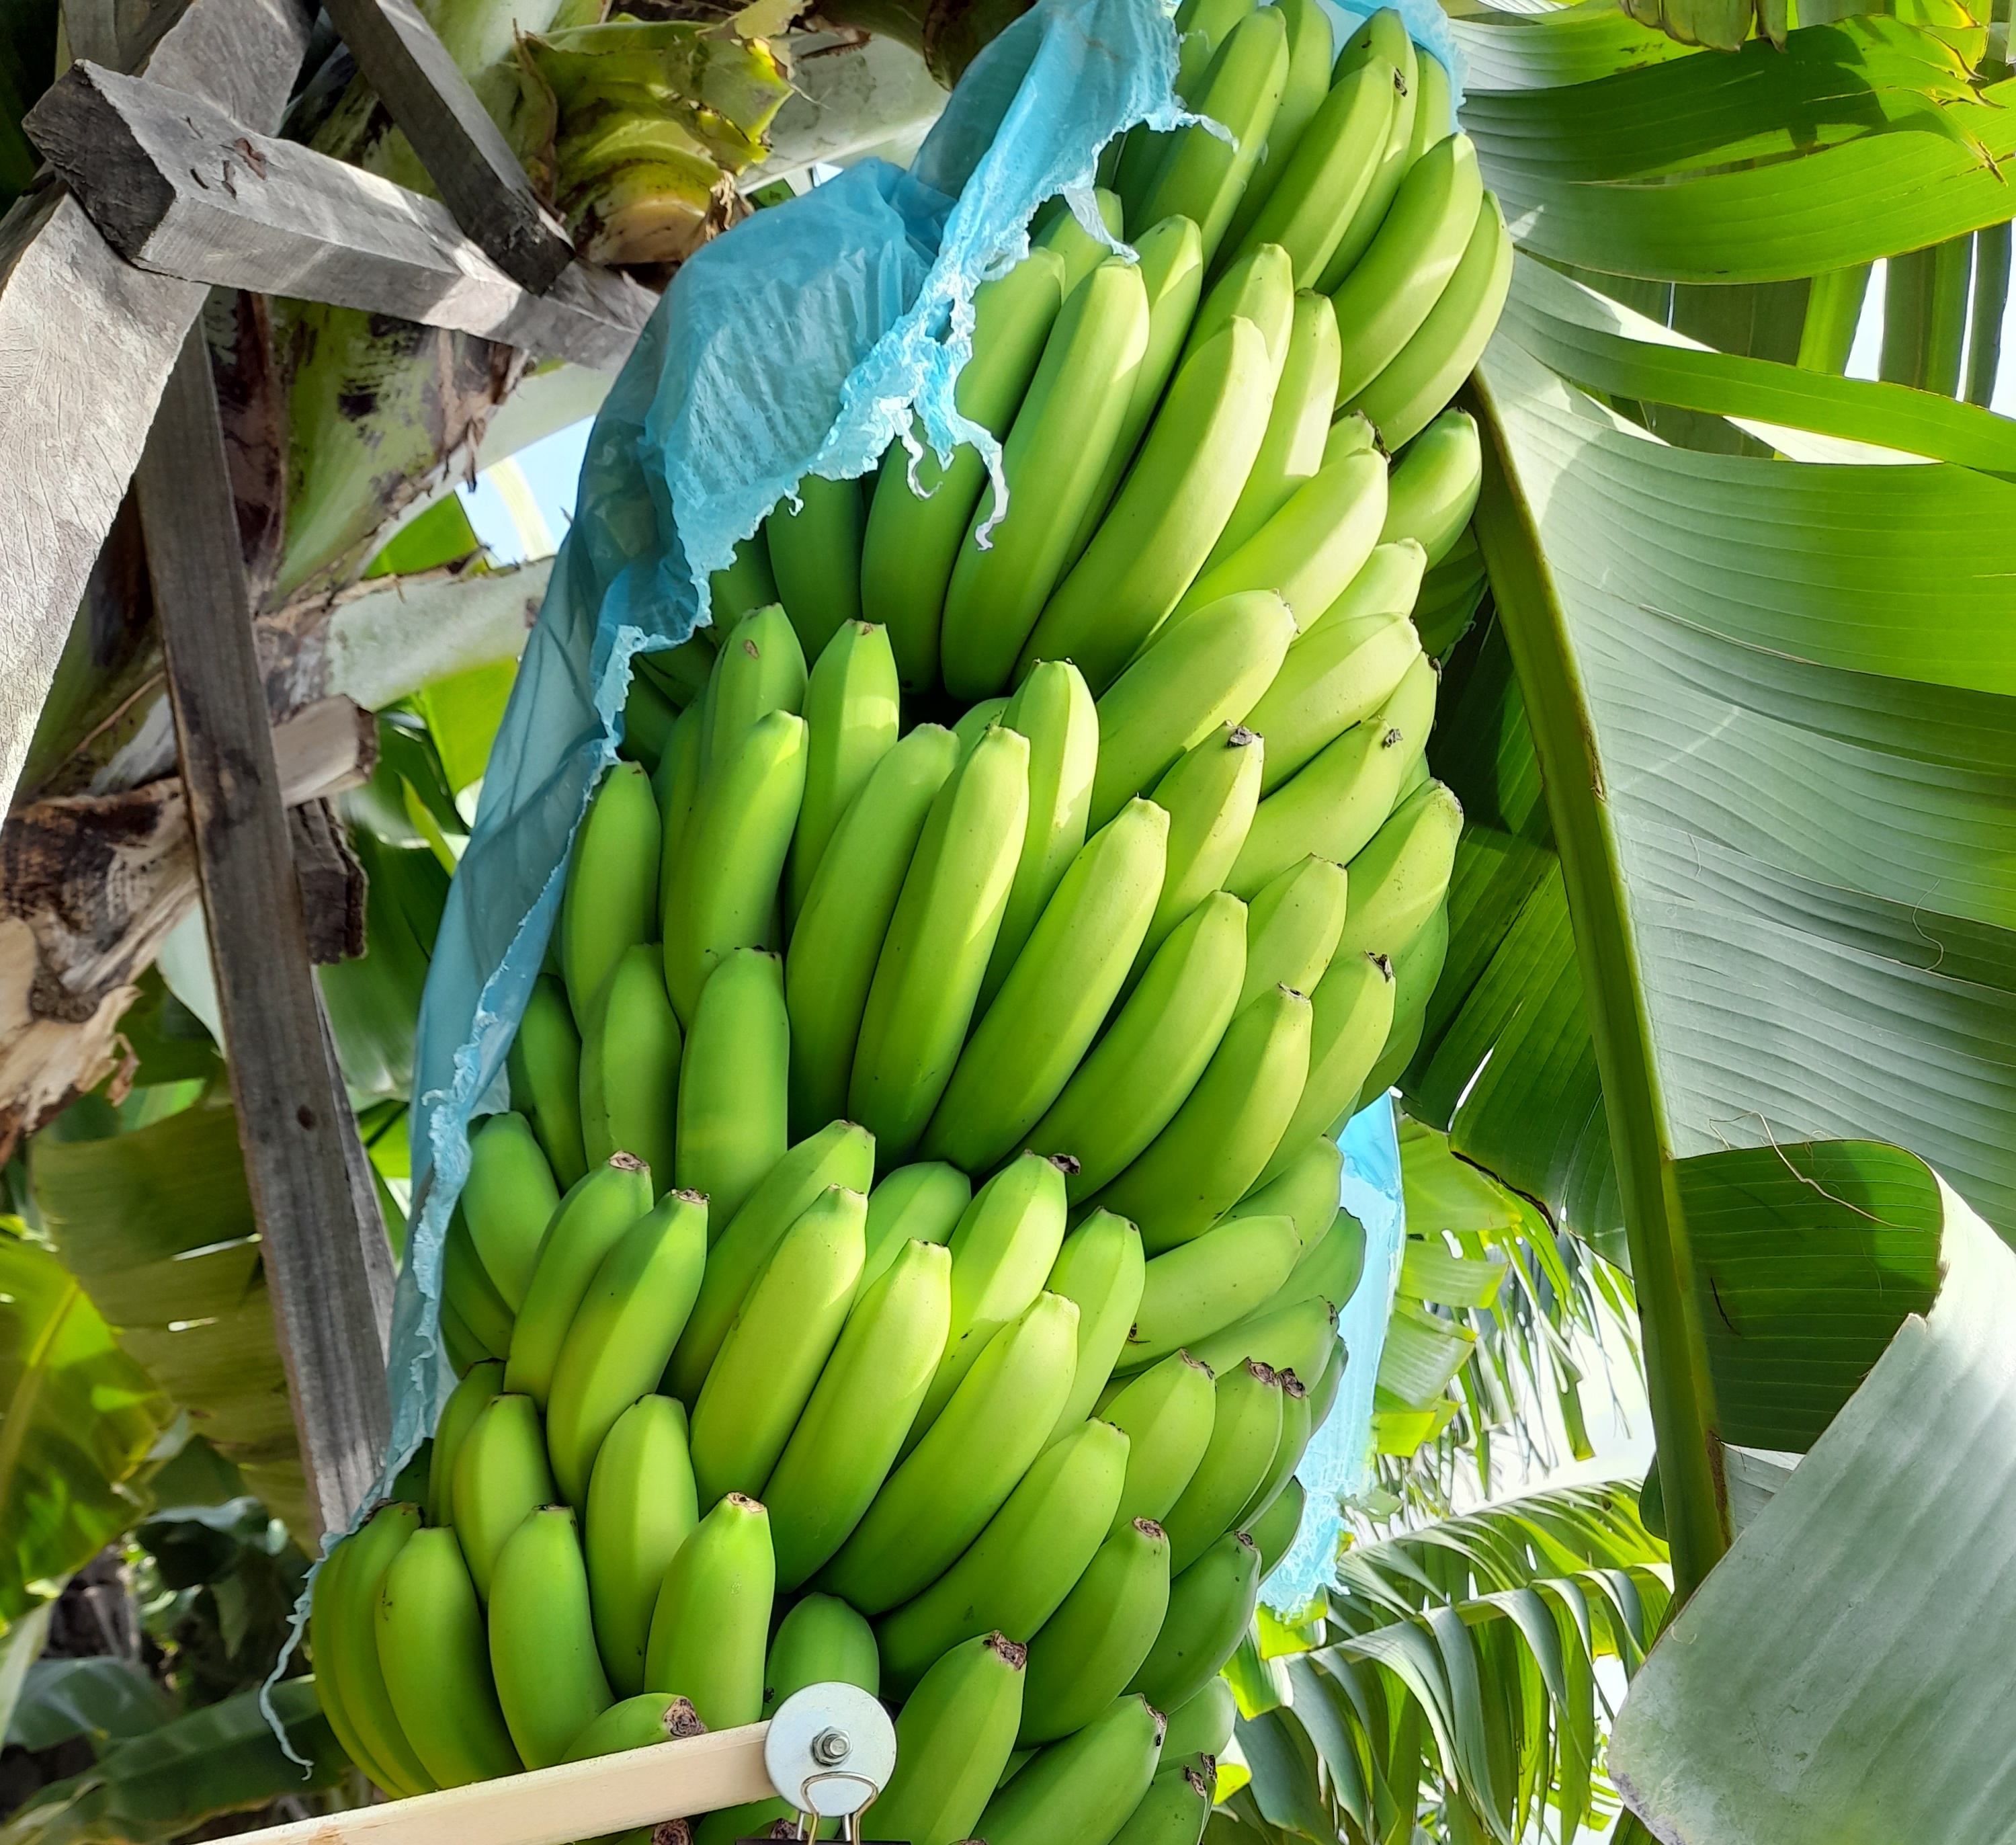
Label: Cut